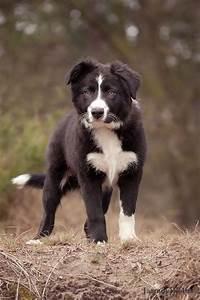
dog